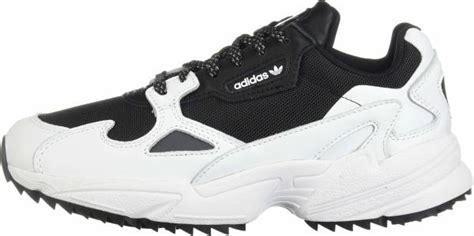
Brand: Adidas
Model: Falcon